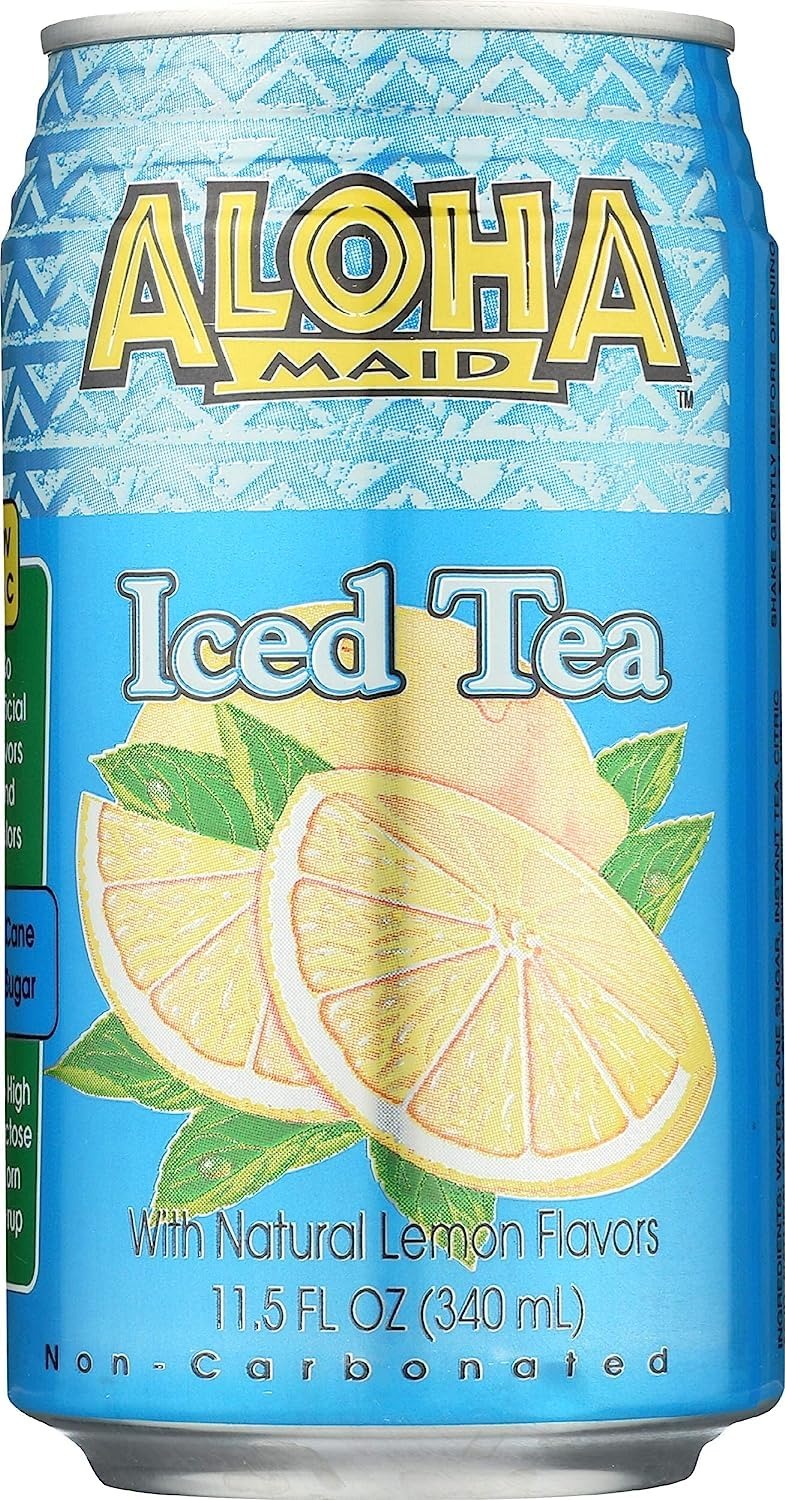
Item Name: ALOHA MAID Iced Tea With Lemon, 11.5 FZ 100% all natural Party Drink beverages - (Pack of 1)
Bullet Point 1: With natural lemon flavors. Non-Carbonated. No preservatives. 100% DV vitamin C.
Bullet Point 2: No artificial flavors and colors. Natural cane sugar. No high fructose corn syrup.
Bullet Point 3: Ice Tea with lemon contains no juice.
Bullet Point 4: Thank you for Supporting Local Store
Product Description: ALOHA MAID Iced Tea With Lemon, 11.5 FZ can. 100% all natural. With natural lemon flavors. Non-Carbonated. No preservatives. 100% DV vitamin C. No artificial flavors and colors. Natural cane sugar. No high fructose corn syrup. Ice Tea with lemon contains no juice. Maui brand, natural cane sugar. Please recycle. Made in Hawaii.
Value: 11.5
Unit: Fl Oz

Price: 8.99